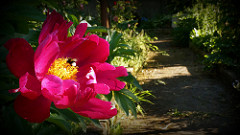
Flower: rose